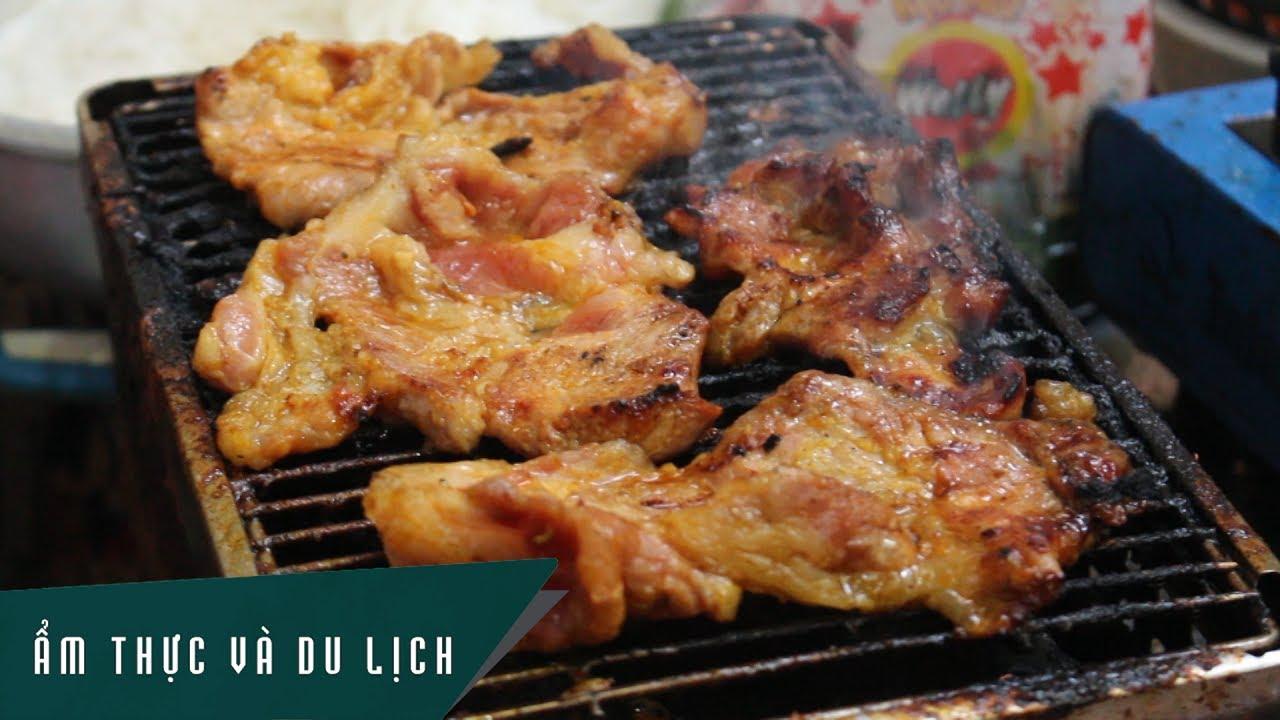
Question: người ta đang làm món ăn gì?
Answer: thịt nướng